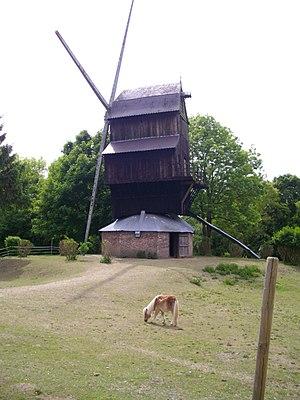
Moulin de Westmolen à Naours (80) - Site des Grottes de Naours
Cet article recense les sites retenus pour le loto du patrimoine en 2019.
Naours [prononcer: Nor] est une commune française située dans le département de la Somme, en région Hauts-de-France.
Cette page répertorie les moulins à vent existant dans le département de la Somme.